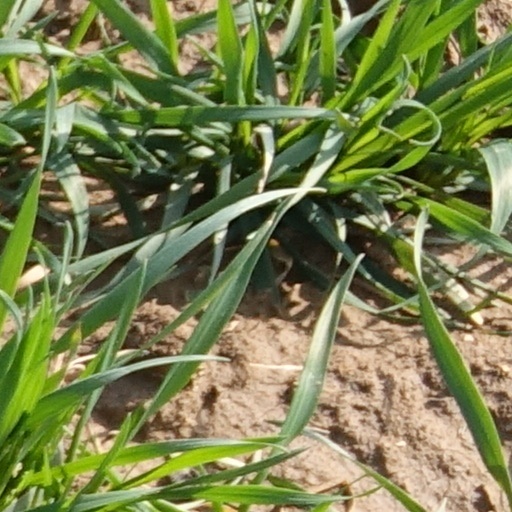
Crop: wheat